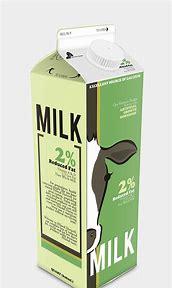
Label: cardboard